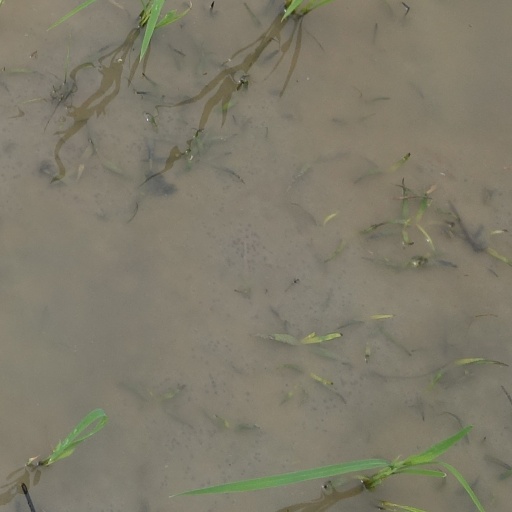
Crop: rice